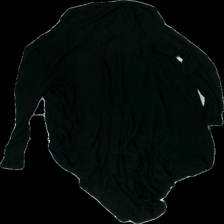
View: back
Type: Dress
Category: Children
Brand: Skill
Colors: Black
Material: 100% viscose
Cut: Regular, C-collar
Size: 134
Season: All
Stains: Minor
Price range: <50
Recommended usage: Export